IND Fulton Street Line

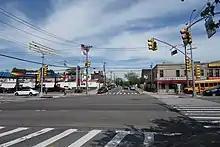
The extension of the IND Fulton Street Line would have included a station at Cross Bay Boulevard in Ozone Park.

The IND Fulton Street Line was supposed to be extended farther east into Queens as part of the IND Second System, via an extension of the Fulton Elevated or a new subway. The line would have gone as far as Springfield Boulevard in Queens Village or 229th Street in Cambria Heights, both near the Nassau County border. The line would have also had a spur to the Rockaways.